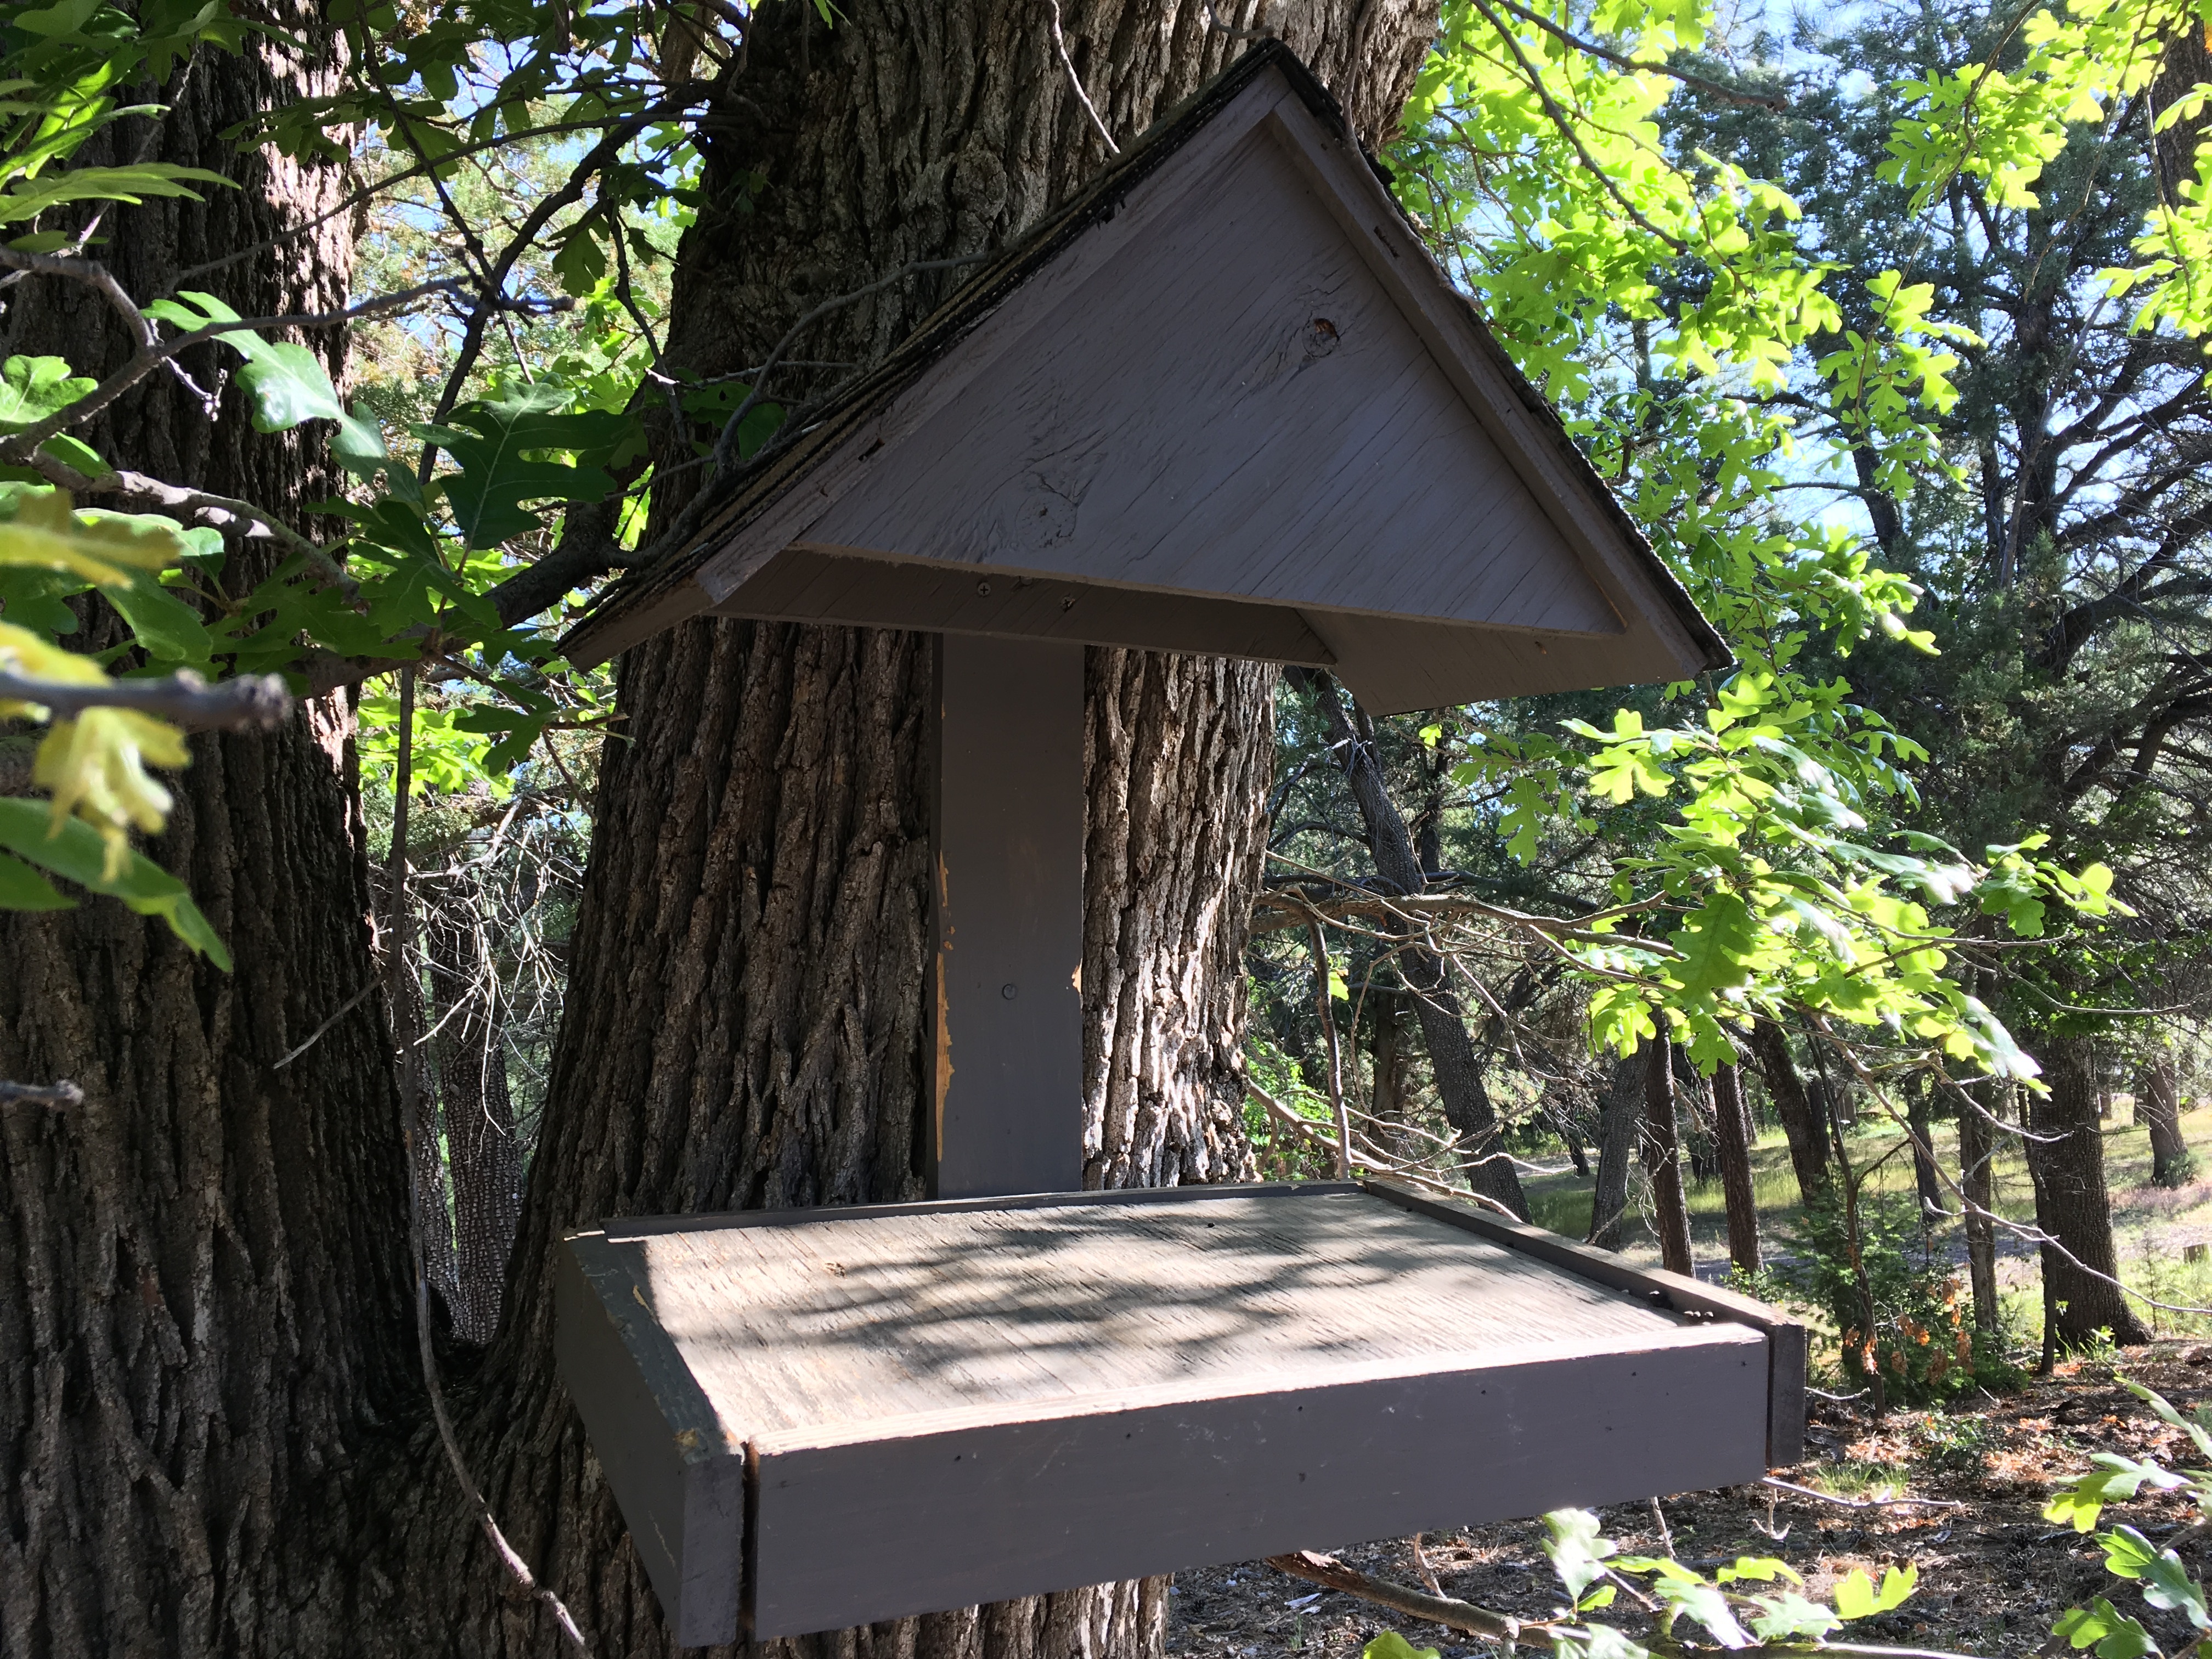
house, building, home, shed, hut, jungle, cottage, backyard, garden, shrine, yard, outdoor structure